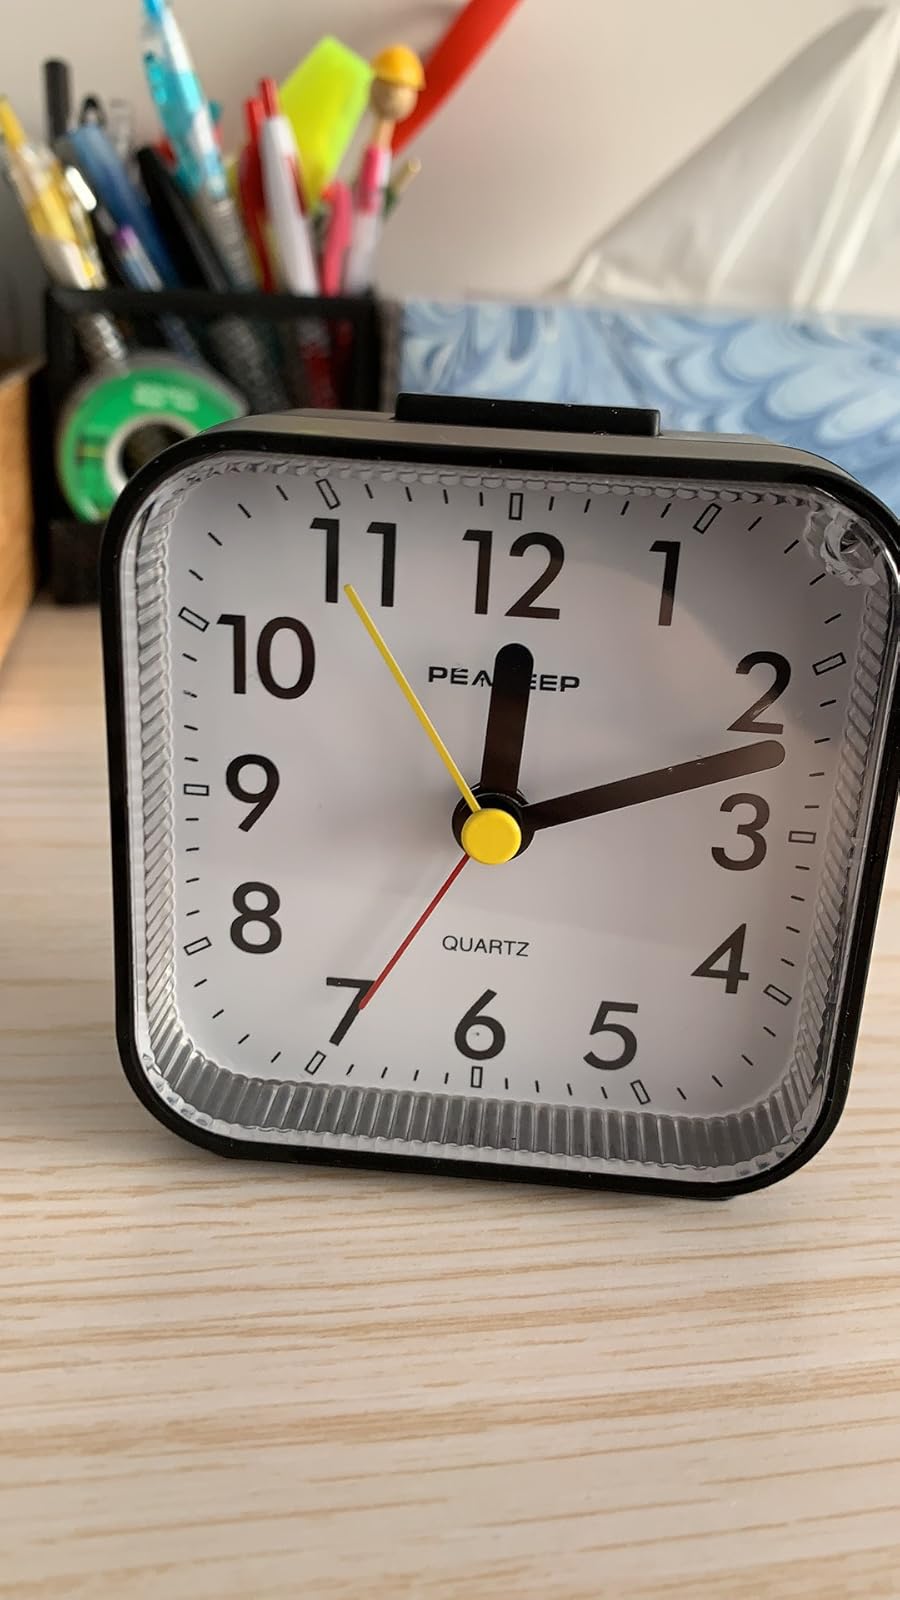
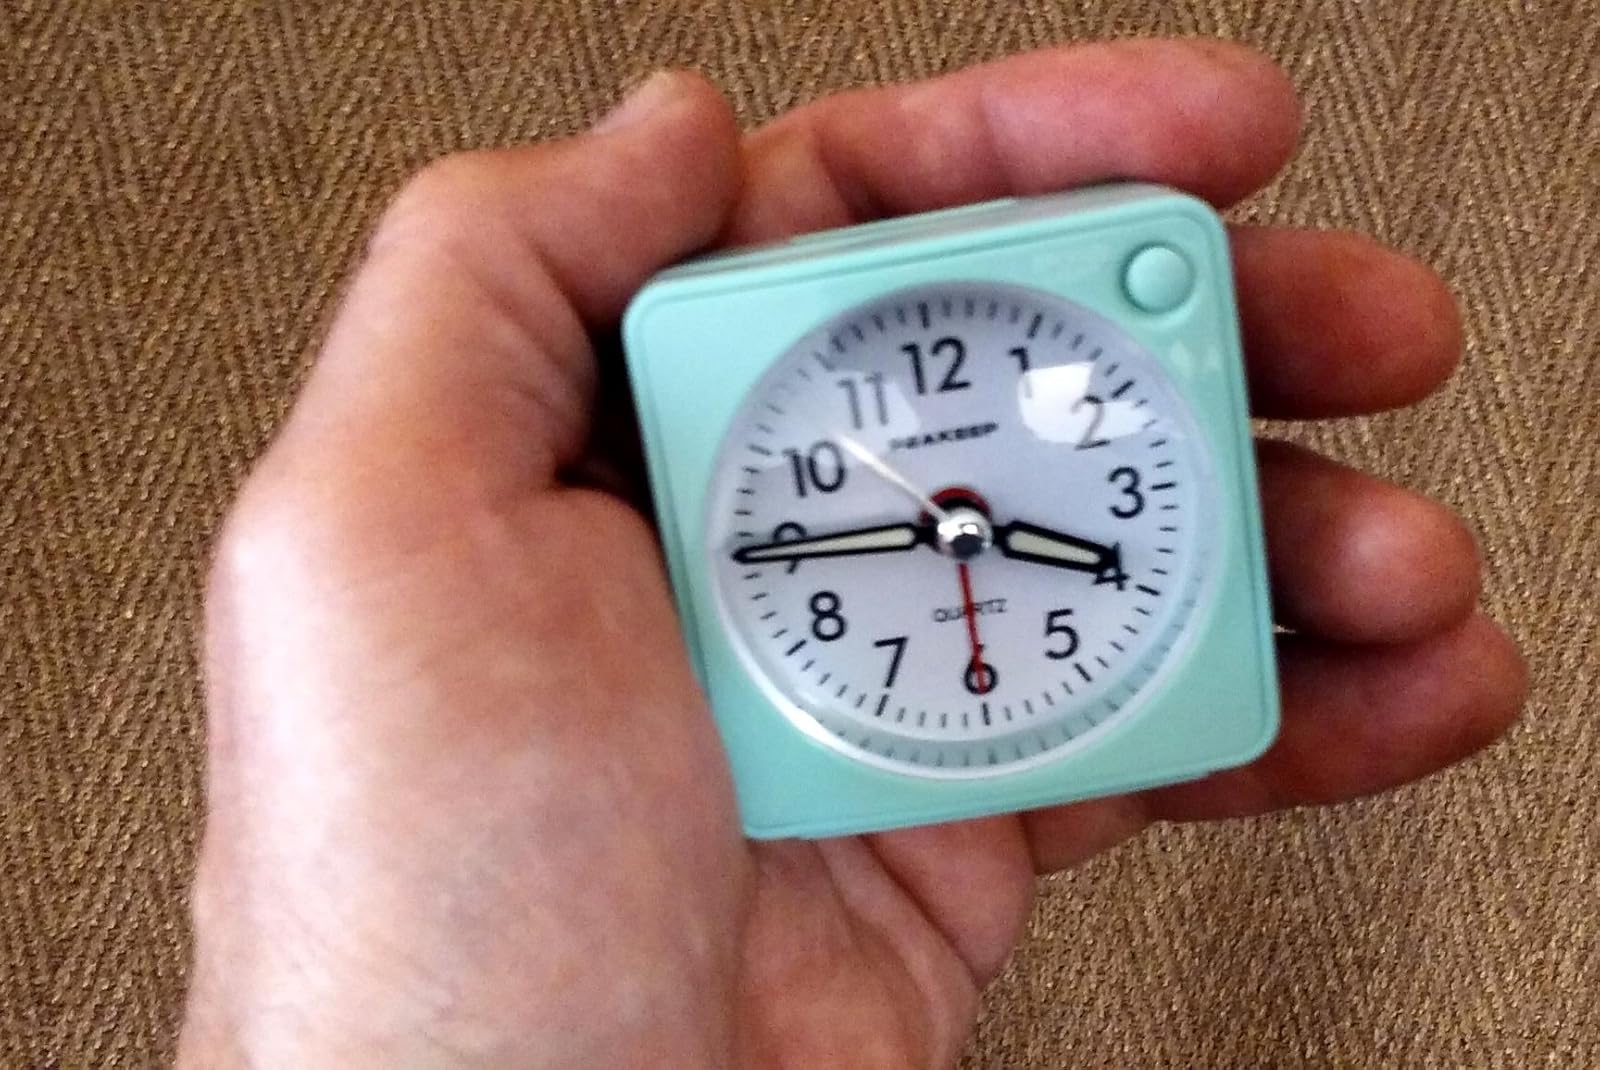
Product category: clock
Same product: no